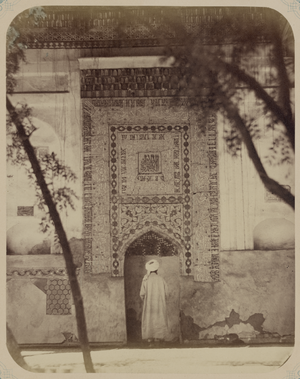
Cette photographie du sanctuaire de Khodzha Akhrar, à Samarcande (Ouzbékistan), est extraite de l'ouvrage archéologique Album du Turkestan. Cet inventaire photographique, en six volumes, fut réalisé entre 1871 et 1872 sous le patronage du général Konstantin P. von Kaufman, premier gouverneur général (1867-1882) du Turkestan, nom donné aux territoires d'Asie centrale de l'Empire russe. L'album consacre une attention particulière à l'héritage de l'architecture islamique de Samarcande. Dédié à la mémoire de Khodzha